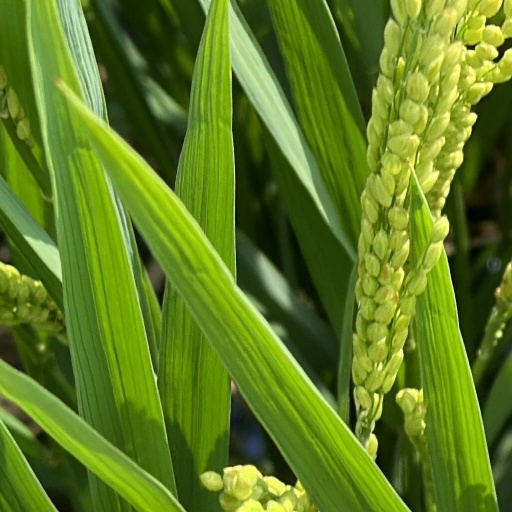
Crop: rice